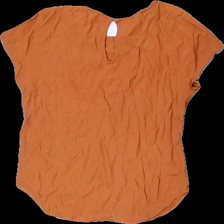
View: back
Type: T-shirt
Category: Ladies
Brand: H&M
Colors: Orange
Material: 100% Cotton
Cut: Regular
Size: 36
Season: All
Price range: 50-100
Recommended usage: Reuse
Description: orange t-shirt